Krishnendu Adhikari

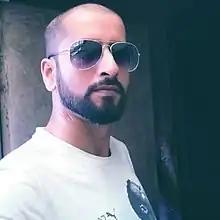

Krishnendu Adhikari (Bengali: কৃষ্ণেন্দু অধিকারী; born: 2 January 1982) is an Indian actor, director and producer who primarily works in Bengali theatre and the Bengali Film Industry. In 2016, he co-founded the Kolkata-based Behala Project Prometheus.